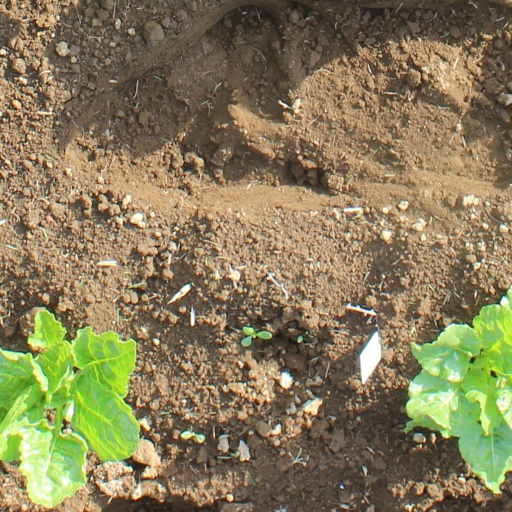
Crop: sugar beet